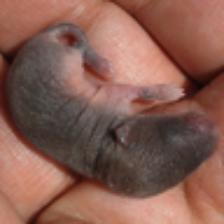
Label: NonHuman